Bathsheba

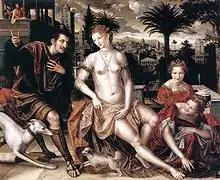
"Bathsheba with David's messenger, as the king watches from his roof", 1562 Jan Massys

Several scholars see Bathsheba as the granddaughter of Ahitophel, as do passages in the Talmud. The argument is that she is called the daughter of Eliam in 2 Sam. 11:3, and 2 Sam 23:34 mentions an Eliam, the son of Ahithophel the Gilonite, one of David's "thirty". The assumption is then that these two Eliams are the same person.